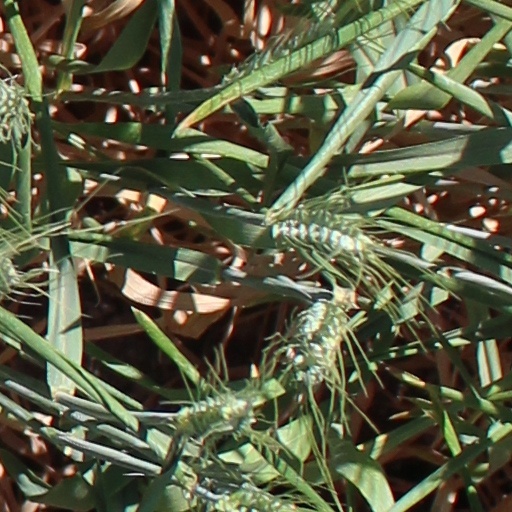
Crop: wheat